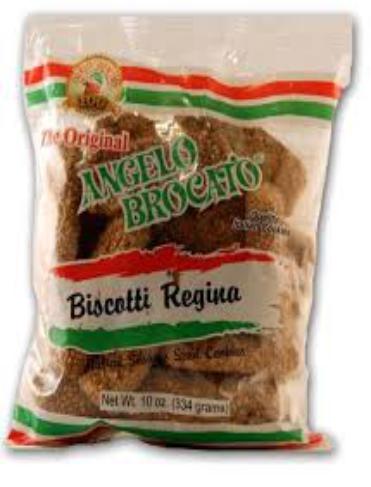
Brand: Angelo Brocato's
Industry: Food